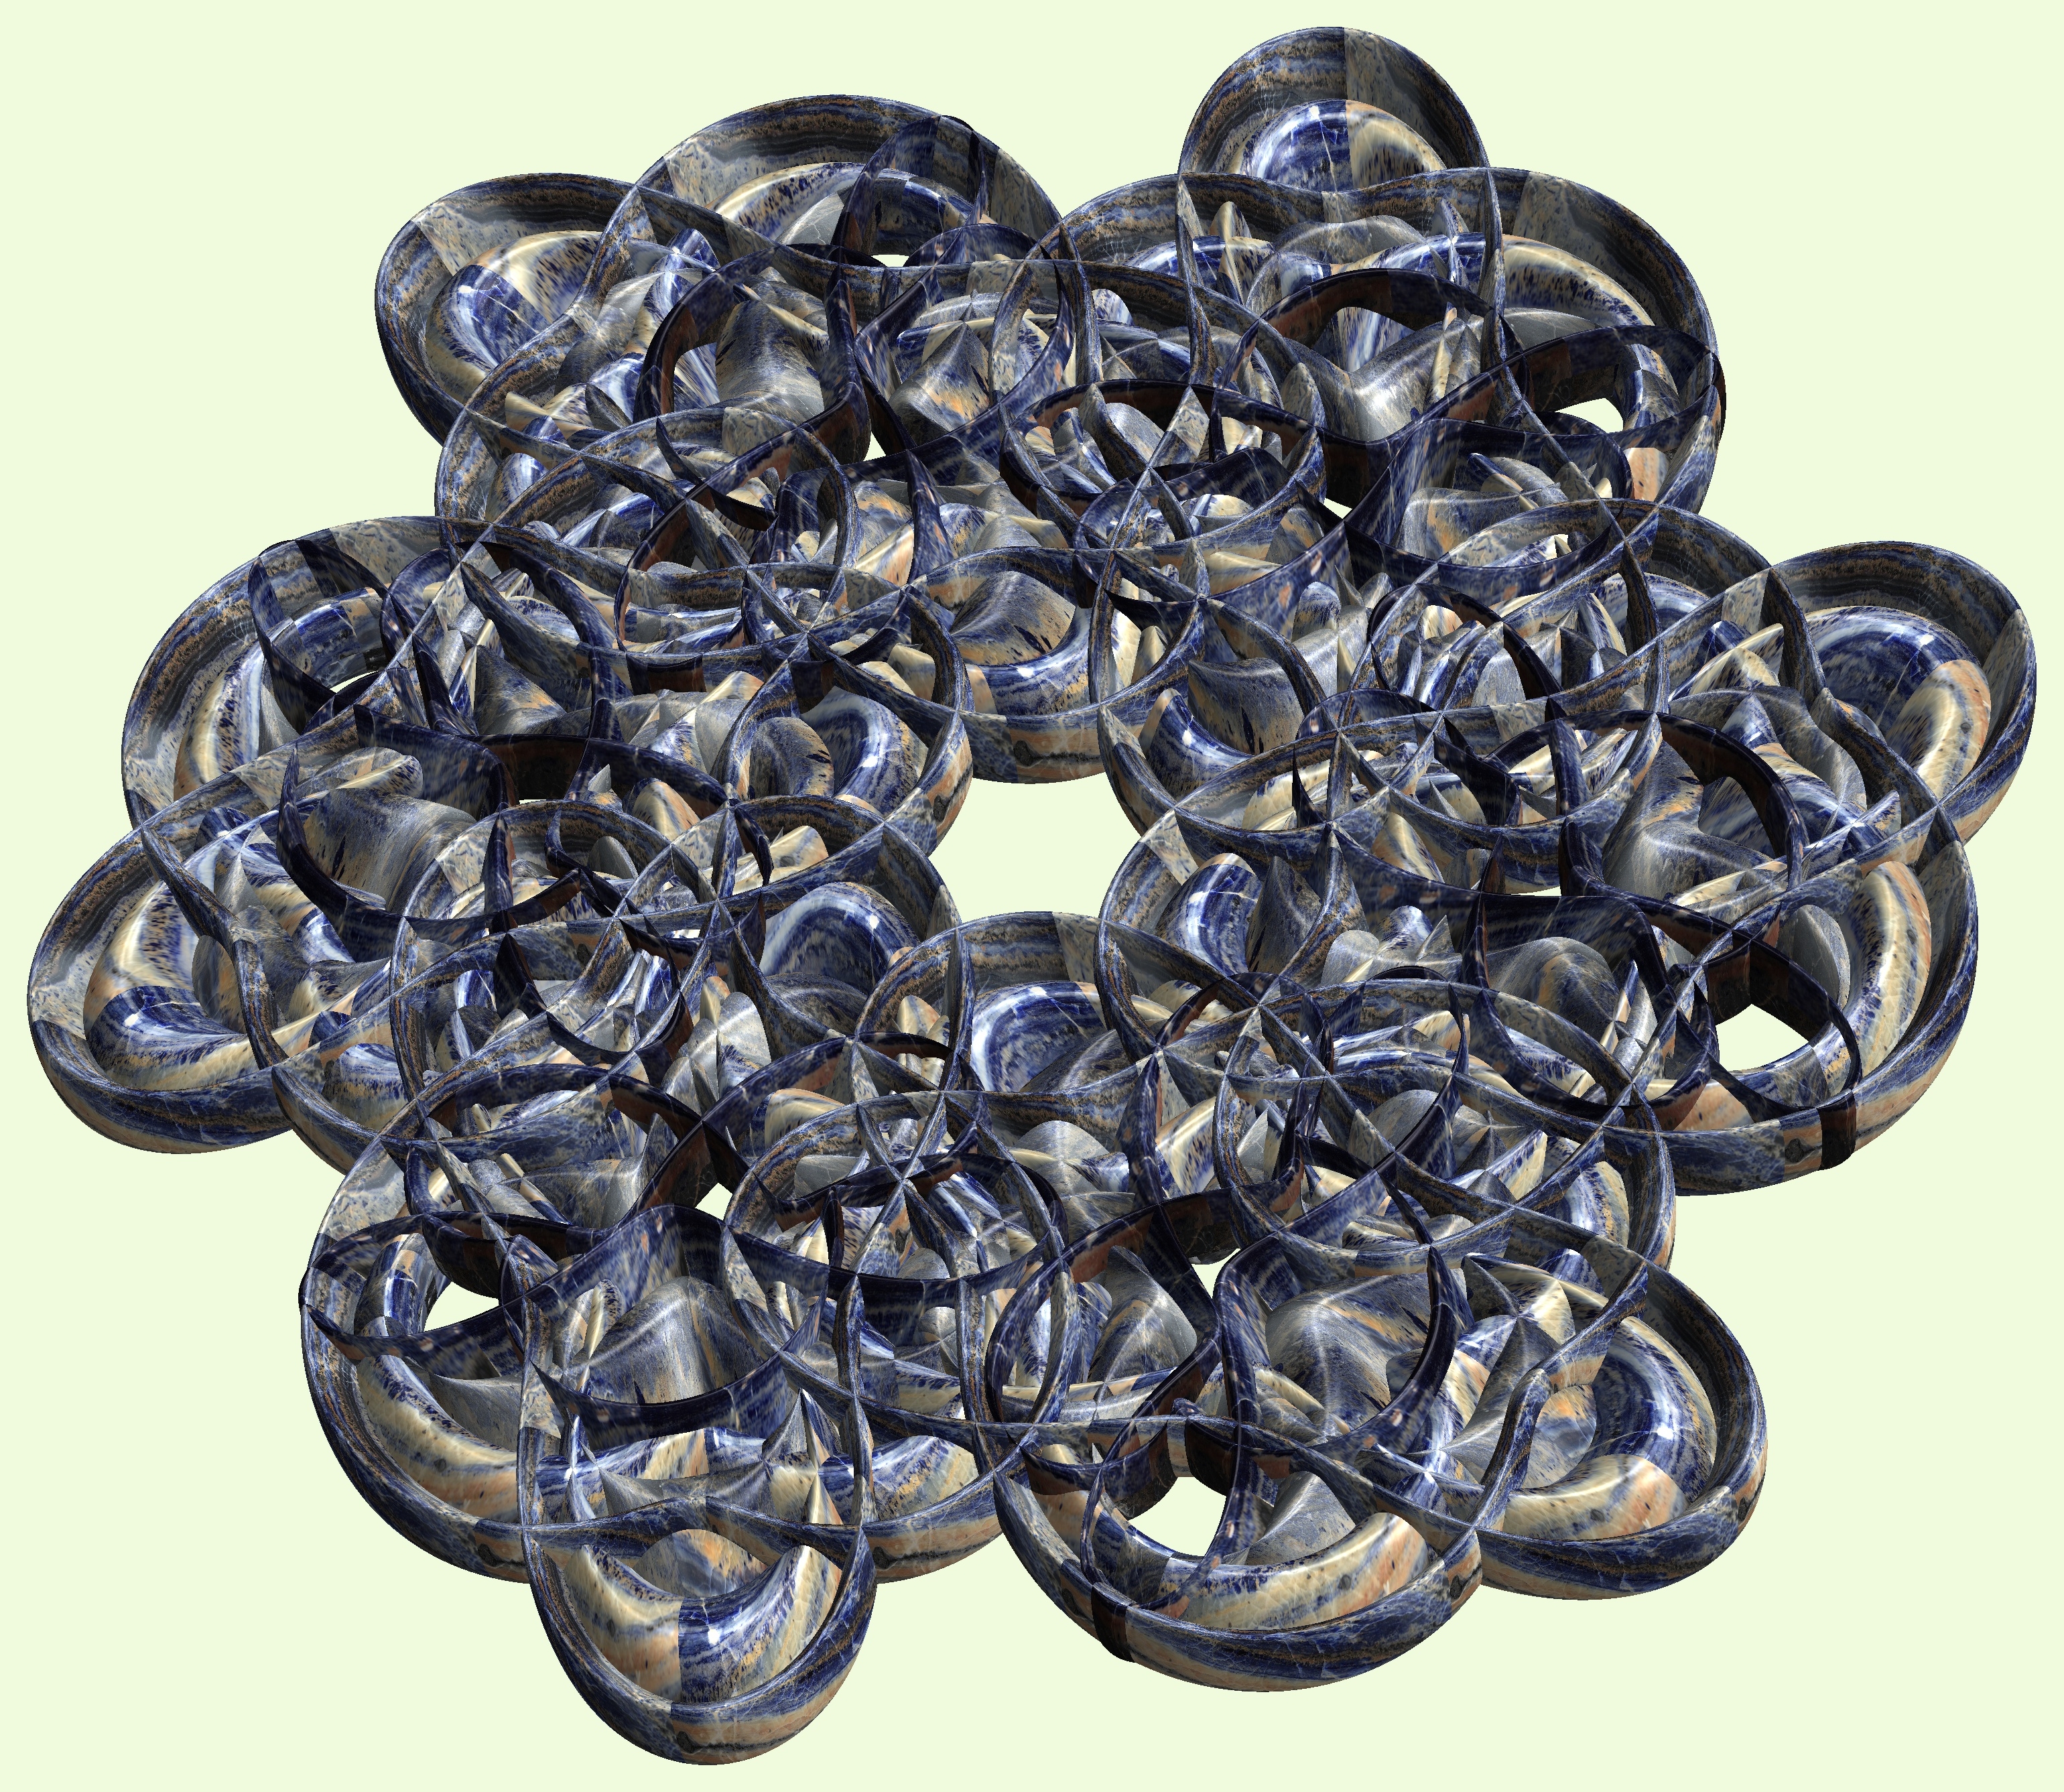
structure, texture, pattern, bead, jewellery, art, cool image, figure, design, symmetry, 3d, graphic, torus, mathematica, cg, parametricplot3d, code, program, algorithm, abstruct, mapping, fashion accessory